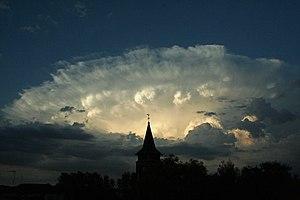
Cumulonimbus avec enclume au crépuscule derrière l'église de Doncières (Vosges, Lorraine, France).
Doncières est une commune française située dans le département des Vosges, en région Grand Est.